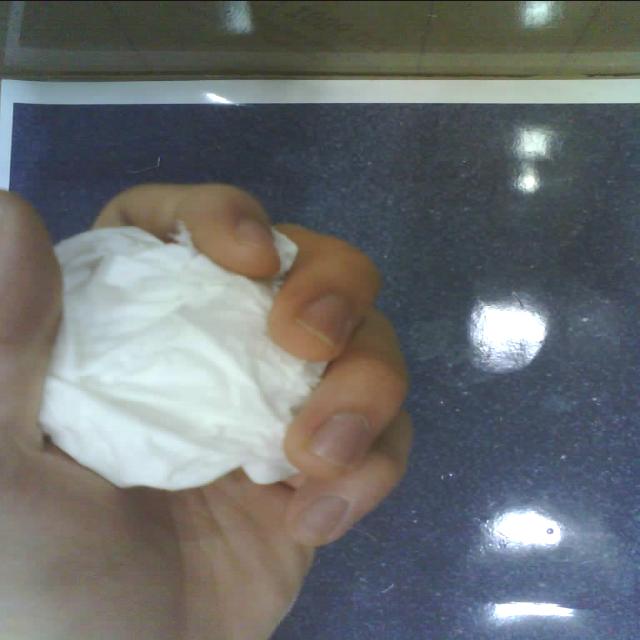
Label: tissues